Max Euwe

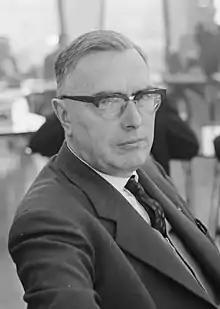
Euwe in 1963

Machgielis "Max" Euwe (May 20, 1901 – November 26, 1981) was a Dutch chess player, mathematician, author, and chess administrator. He was the fifth player to become World Chess Champion, a title he held from 1935 until 1937. He served as President of FIDE, the World Chess Federation, from 1970 to 1978.